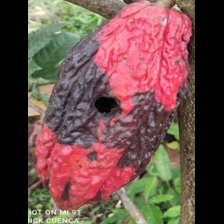
Label: phytophthora